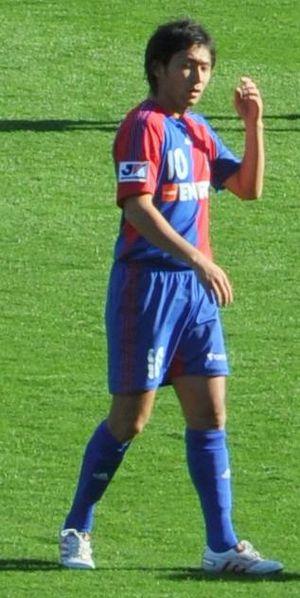
Yohei Kajiyama est un footballeur japonais né le 24 septembre 1985. Il évolue au poste de milieu de terrain.